Croatian art

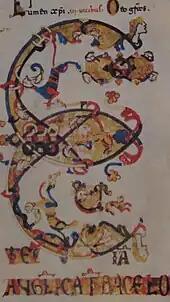
Illuminated page from abbess Vekenega's evangelistary, c. 1096

During the 7th and 8th centuries there was a trend of constructing smaller buildings from the material and decorative elements of ruined older Roman buildings. During the 9th century, parallel with the establishment of Croatian principalities, new architecture of pre-Romanesque characteristics emerged. It was based on numerous influences of which the Frankish and Byzantine were the strongest. Gradually those inherited influences evolved into a more original form of architecture.